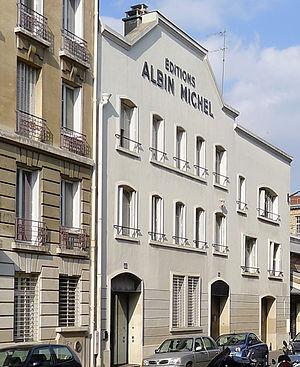
Rue Huyghens - Paris XIV
La rue Huyghens est une voie située dans le quartier du Montparnasse du 14ᵉ arrondissement de Paris.
Les Éditions Albin Michel sont un groupe éditorial français indépendant, fondée en 1902 par Albin Michel et dirigé par Francis Esménard, petit-fils du fondateur. Il fait partie des dix plus gros éditeurs français.